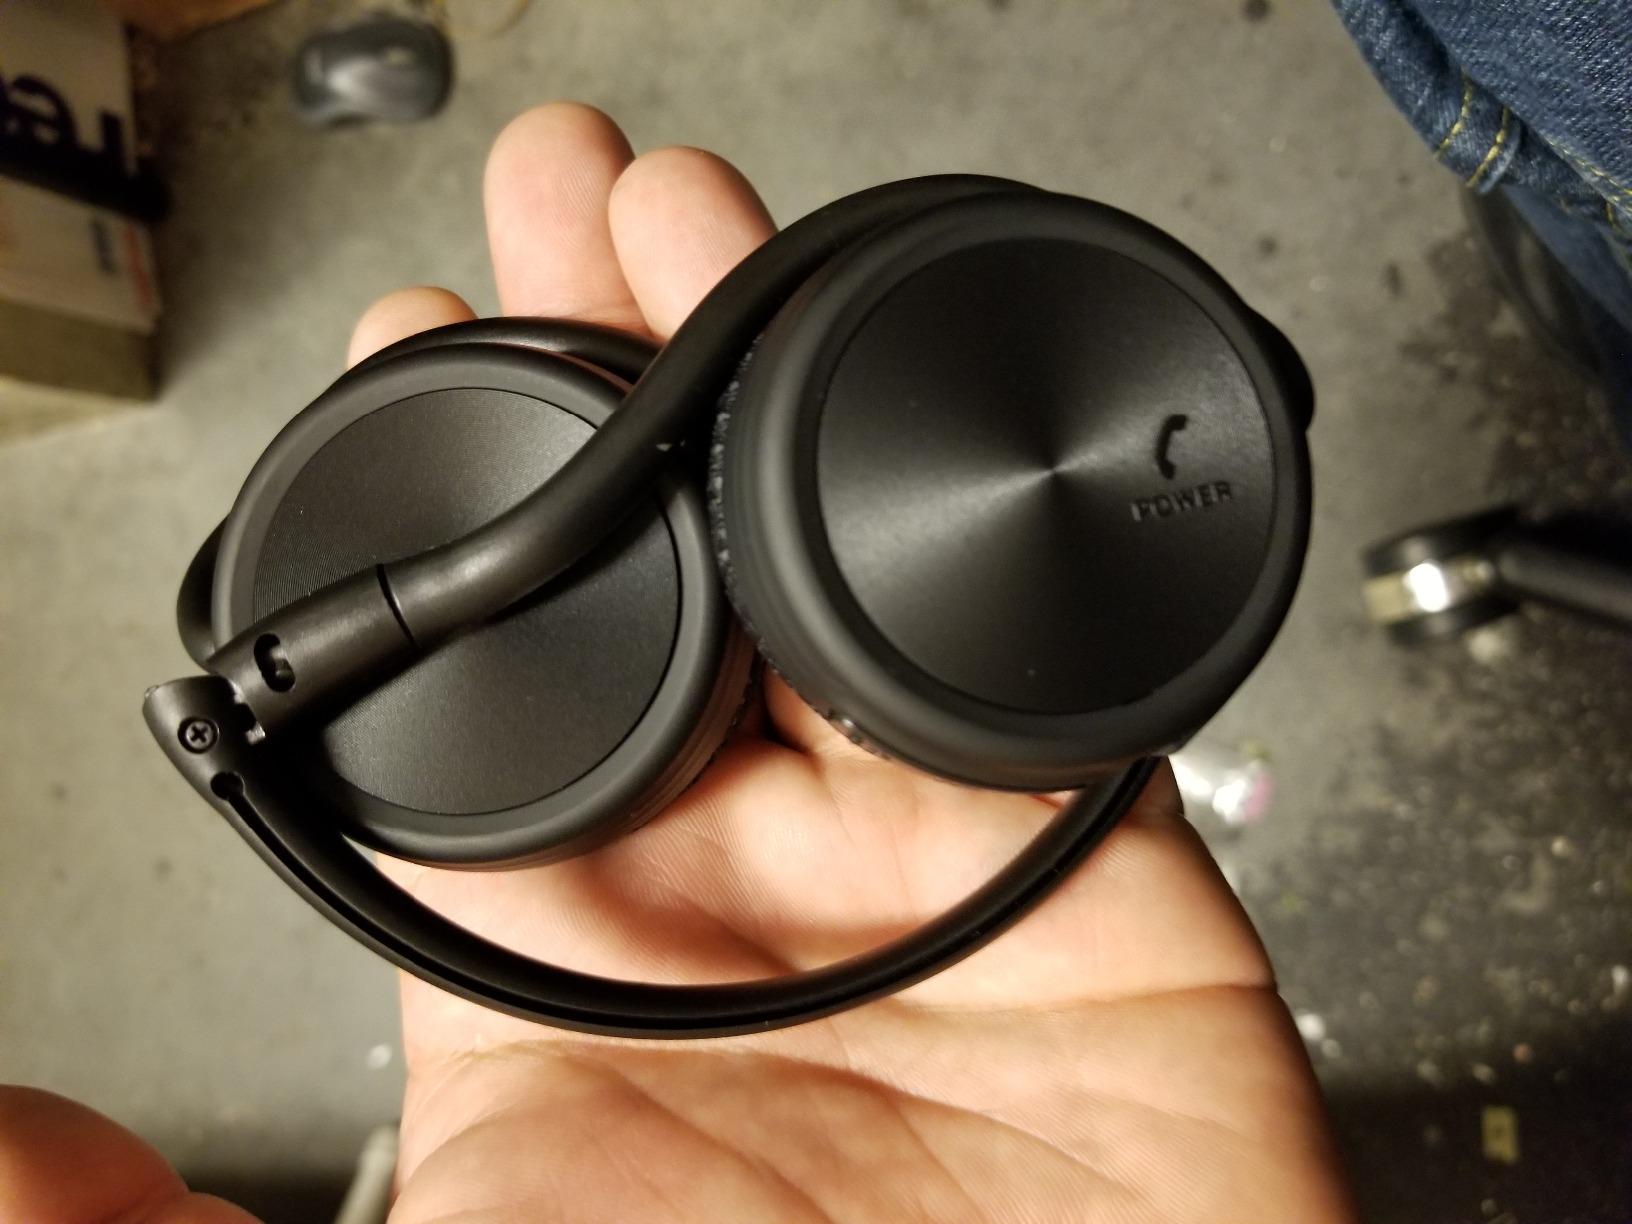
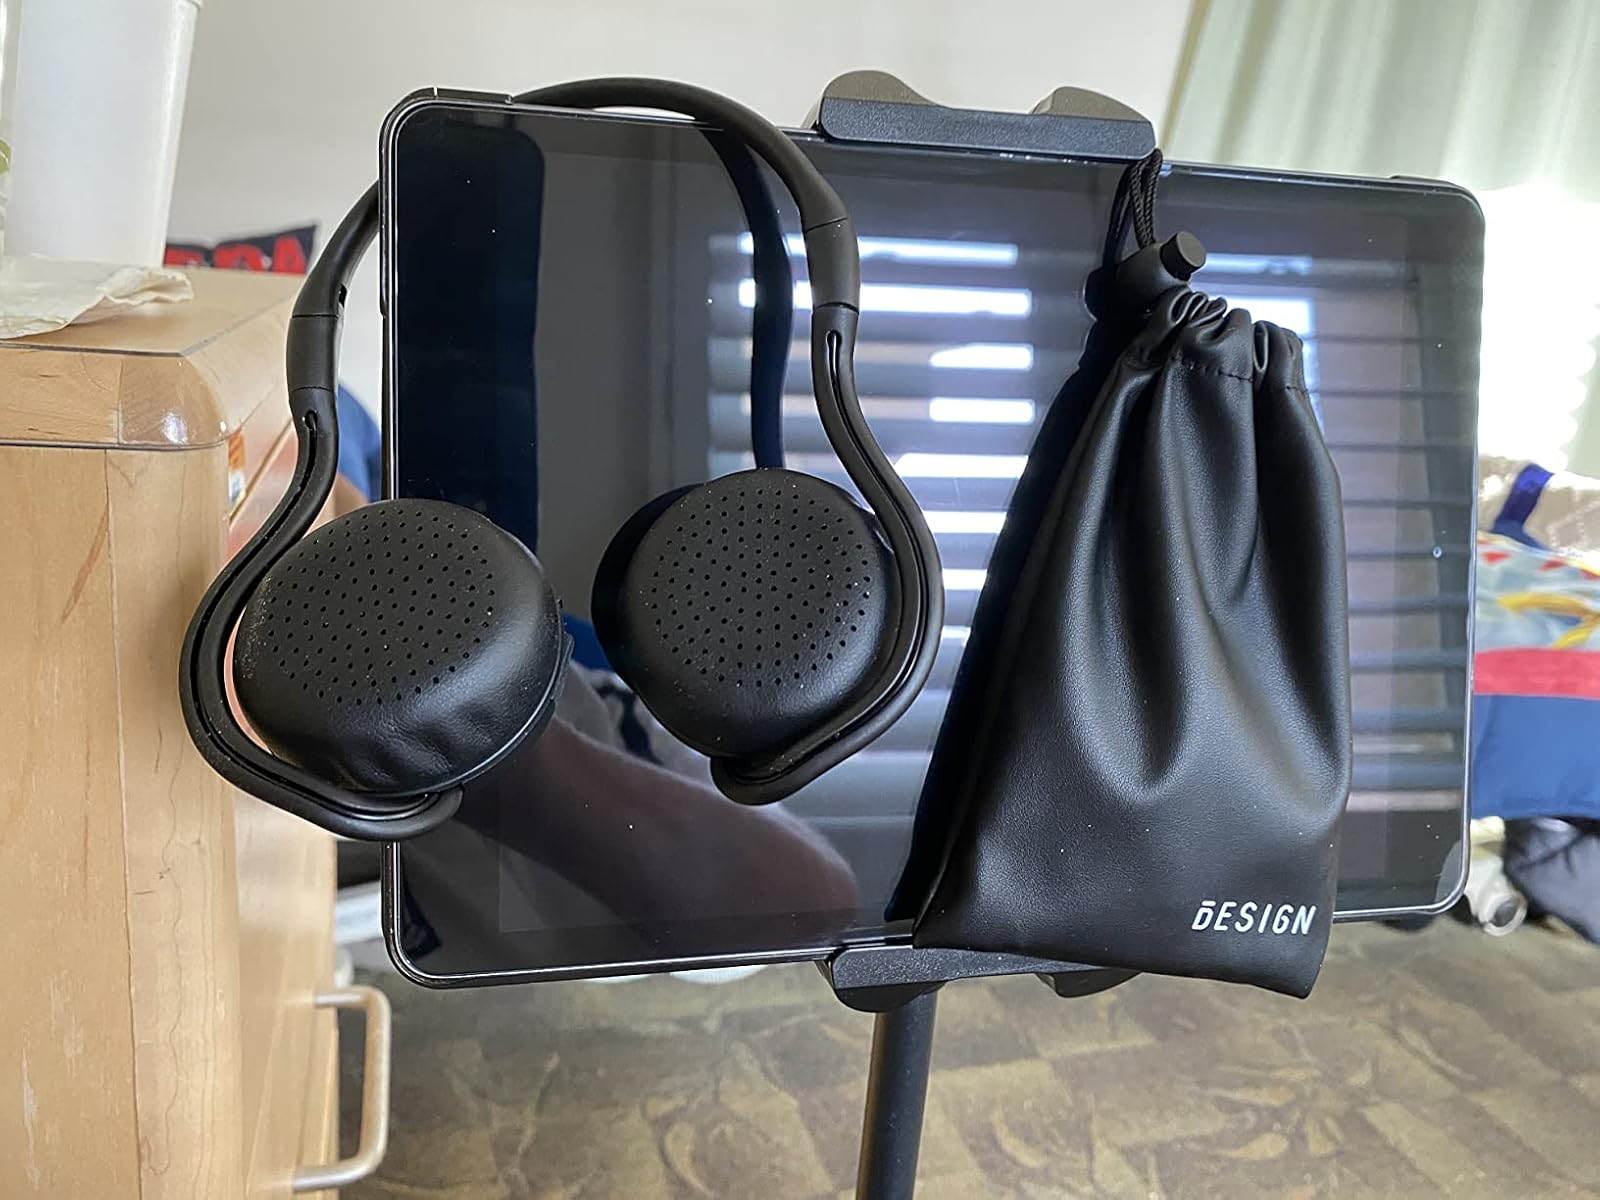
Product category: headphones
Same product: yes